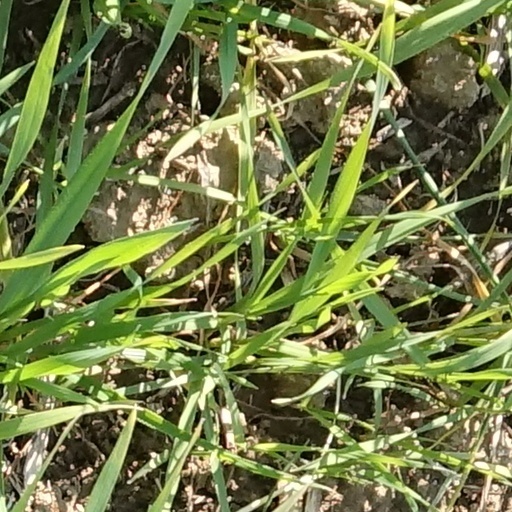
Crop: wheat